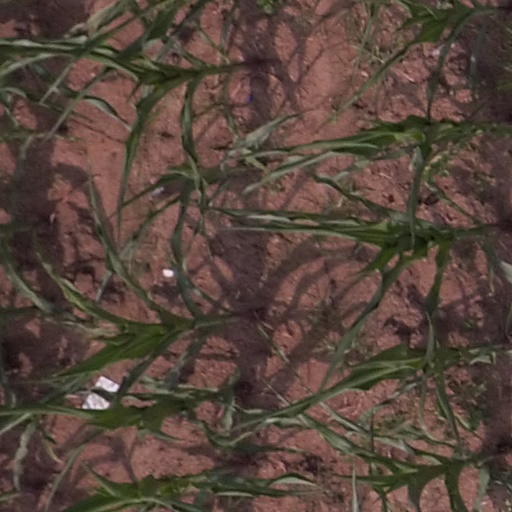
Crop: maize; corn